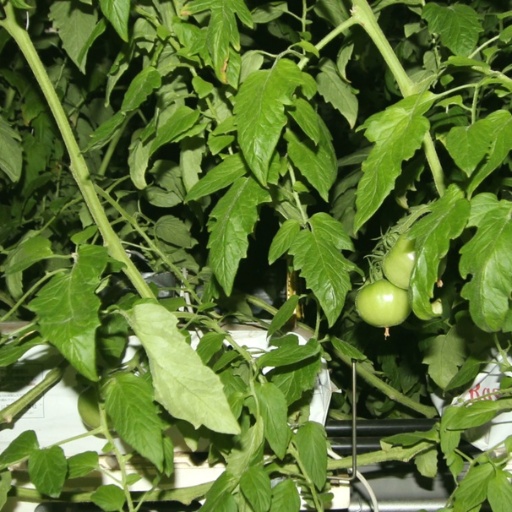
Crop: tomato